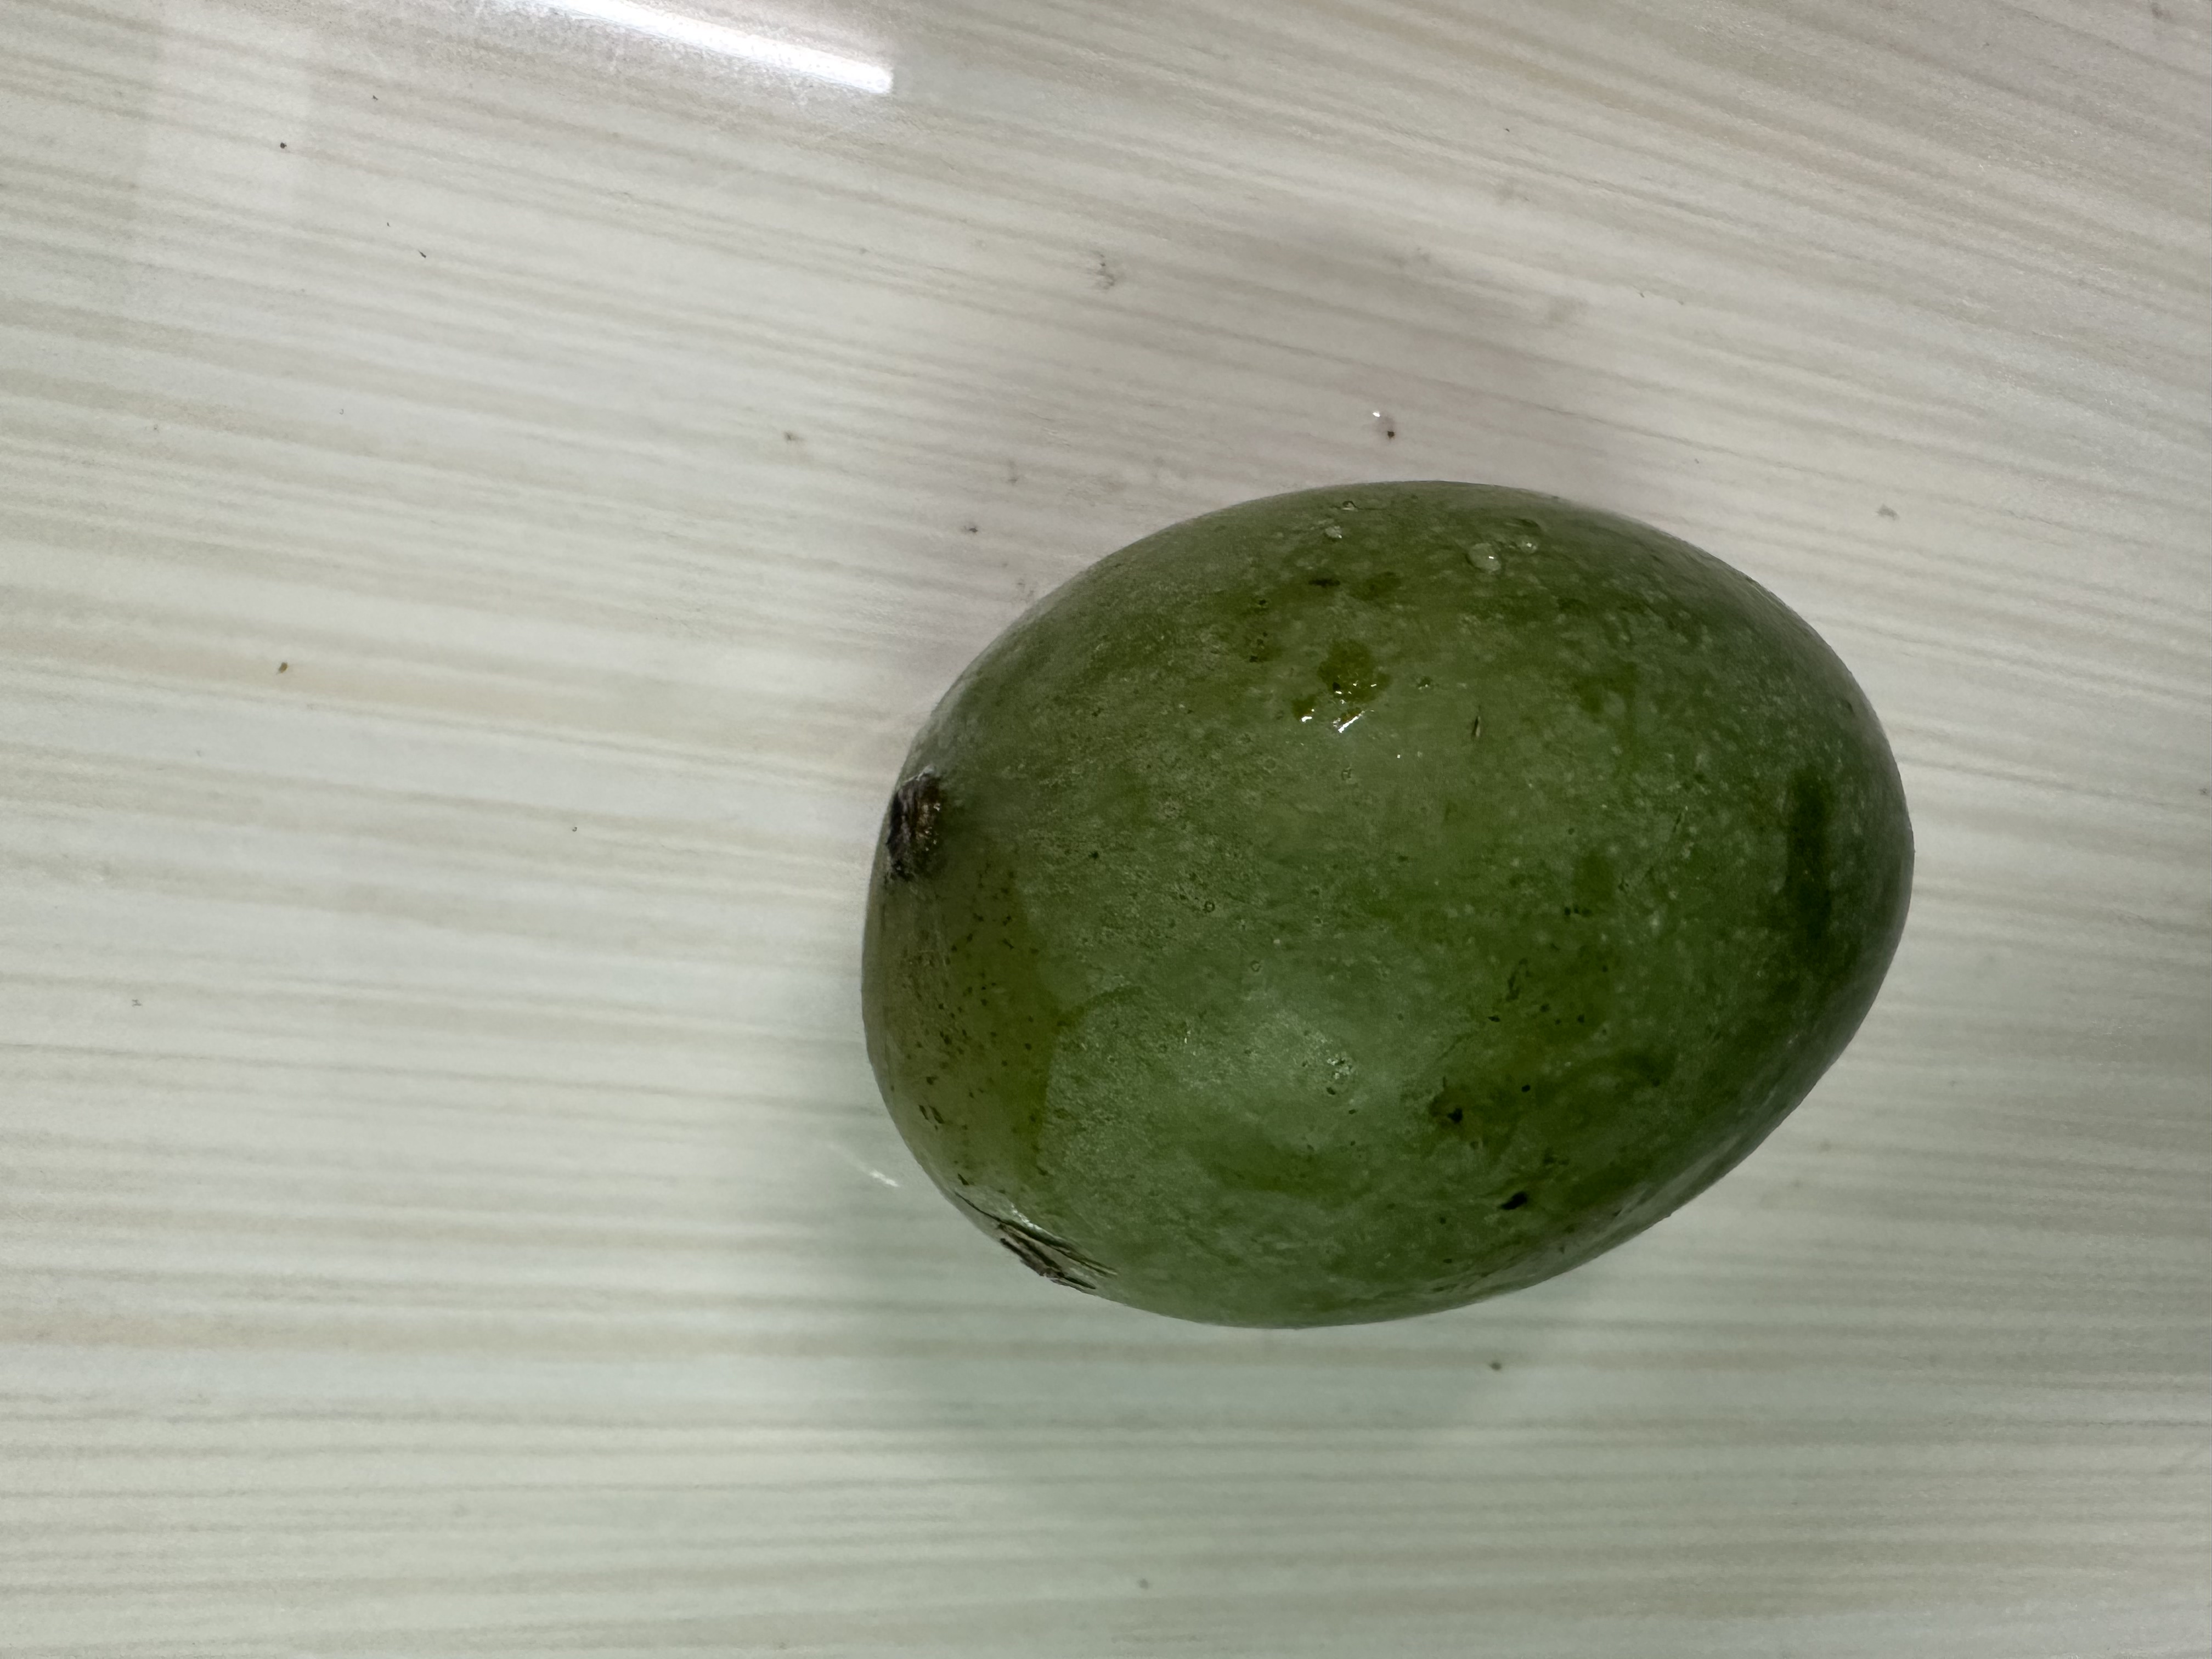
Mango variety: Amrapali